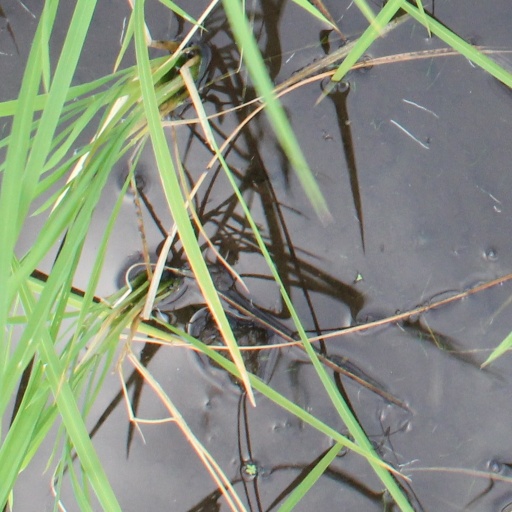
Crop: rice